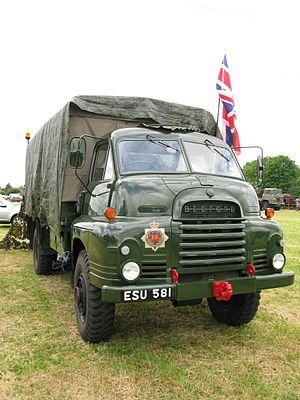
Le Bedford RL est le principal camion moyen de l'armée britannique, construit par Bedford, depuis 1953 jusqu'en 1971. Ils ont remplacé le Bedford QL.
Bedford Vehicles, nom le plus souvent raccourci en Bedford, était une filiale du constructeur anglais Vauxhall, quand celui-ci faisait partie de General Motors. Fondée en 1930 et disparue en 1986, elle était spécialisée dans les véhicules utilitaires, dont elle fut un important acteur international. La marque fut longtemps l'entité la plus profitable de la galaxie General Motors en Europe.